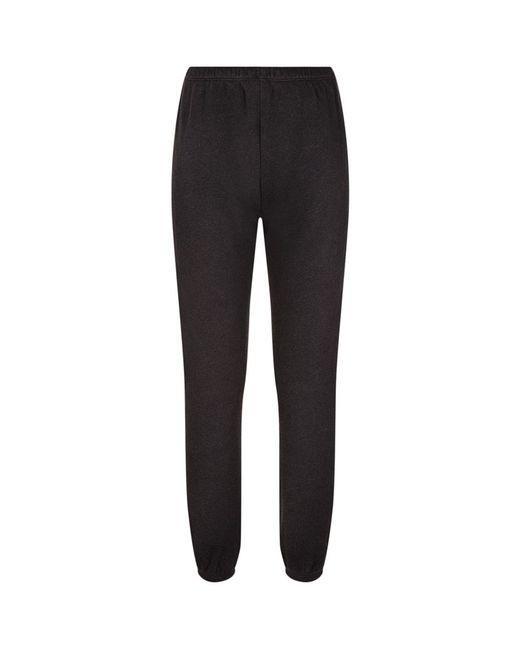
schwarzes Kleid slappy joe Hose